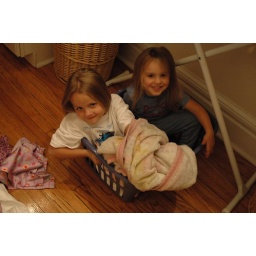
girls in a basket